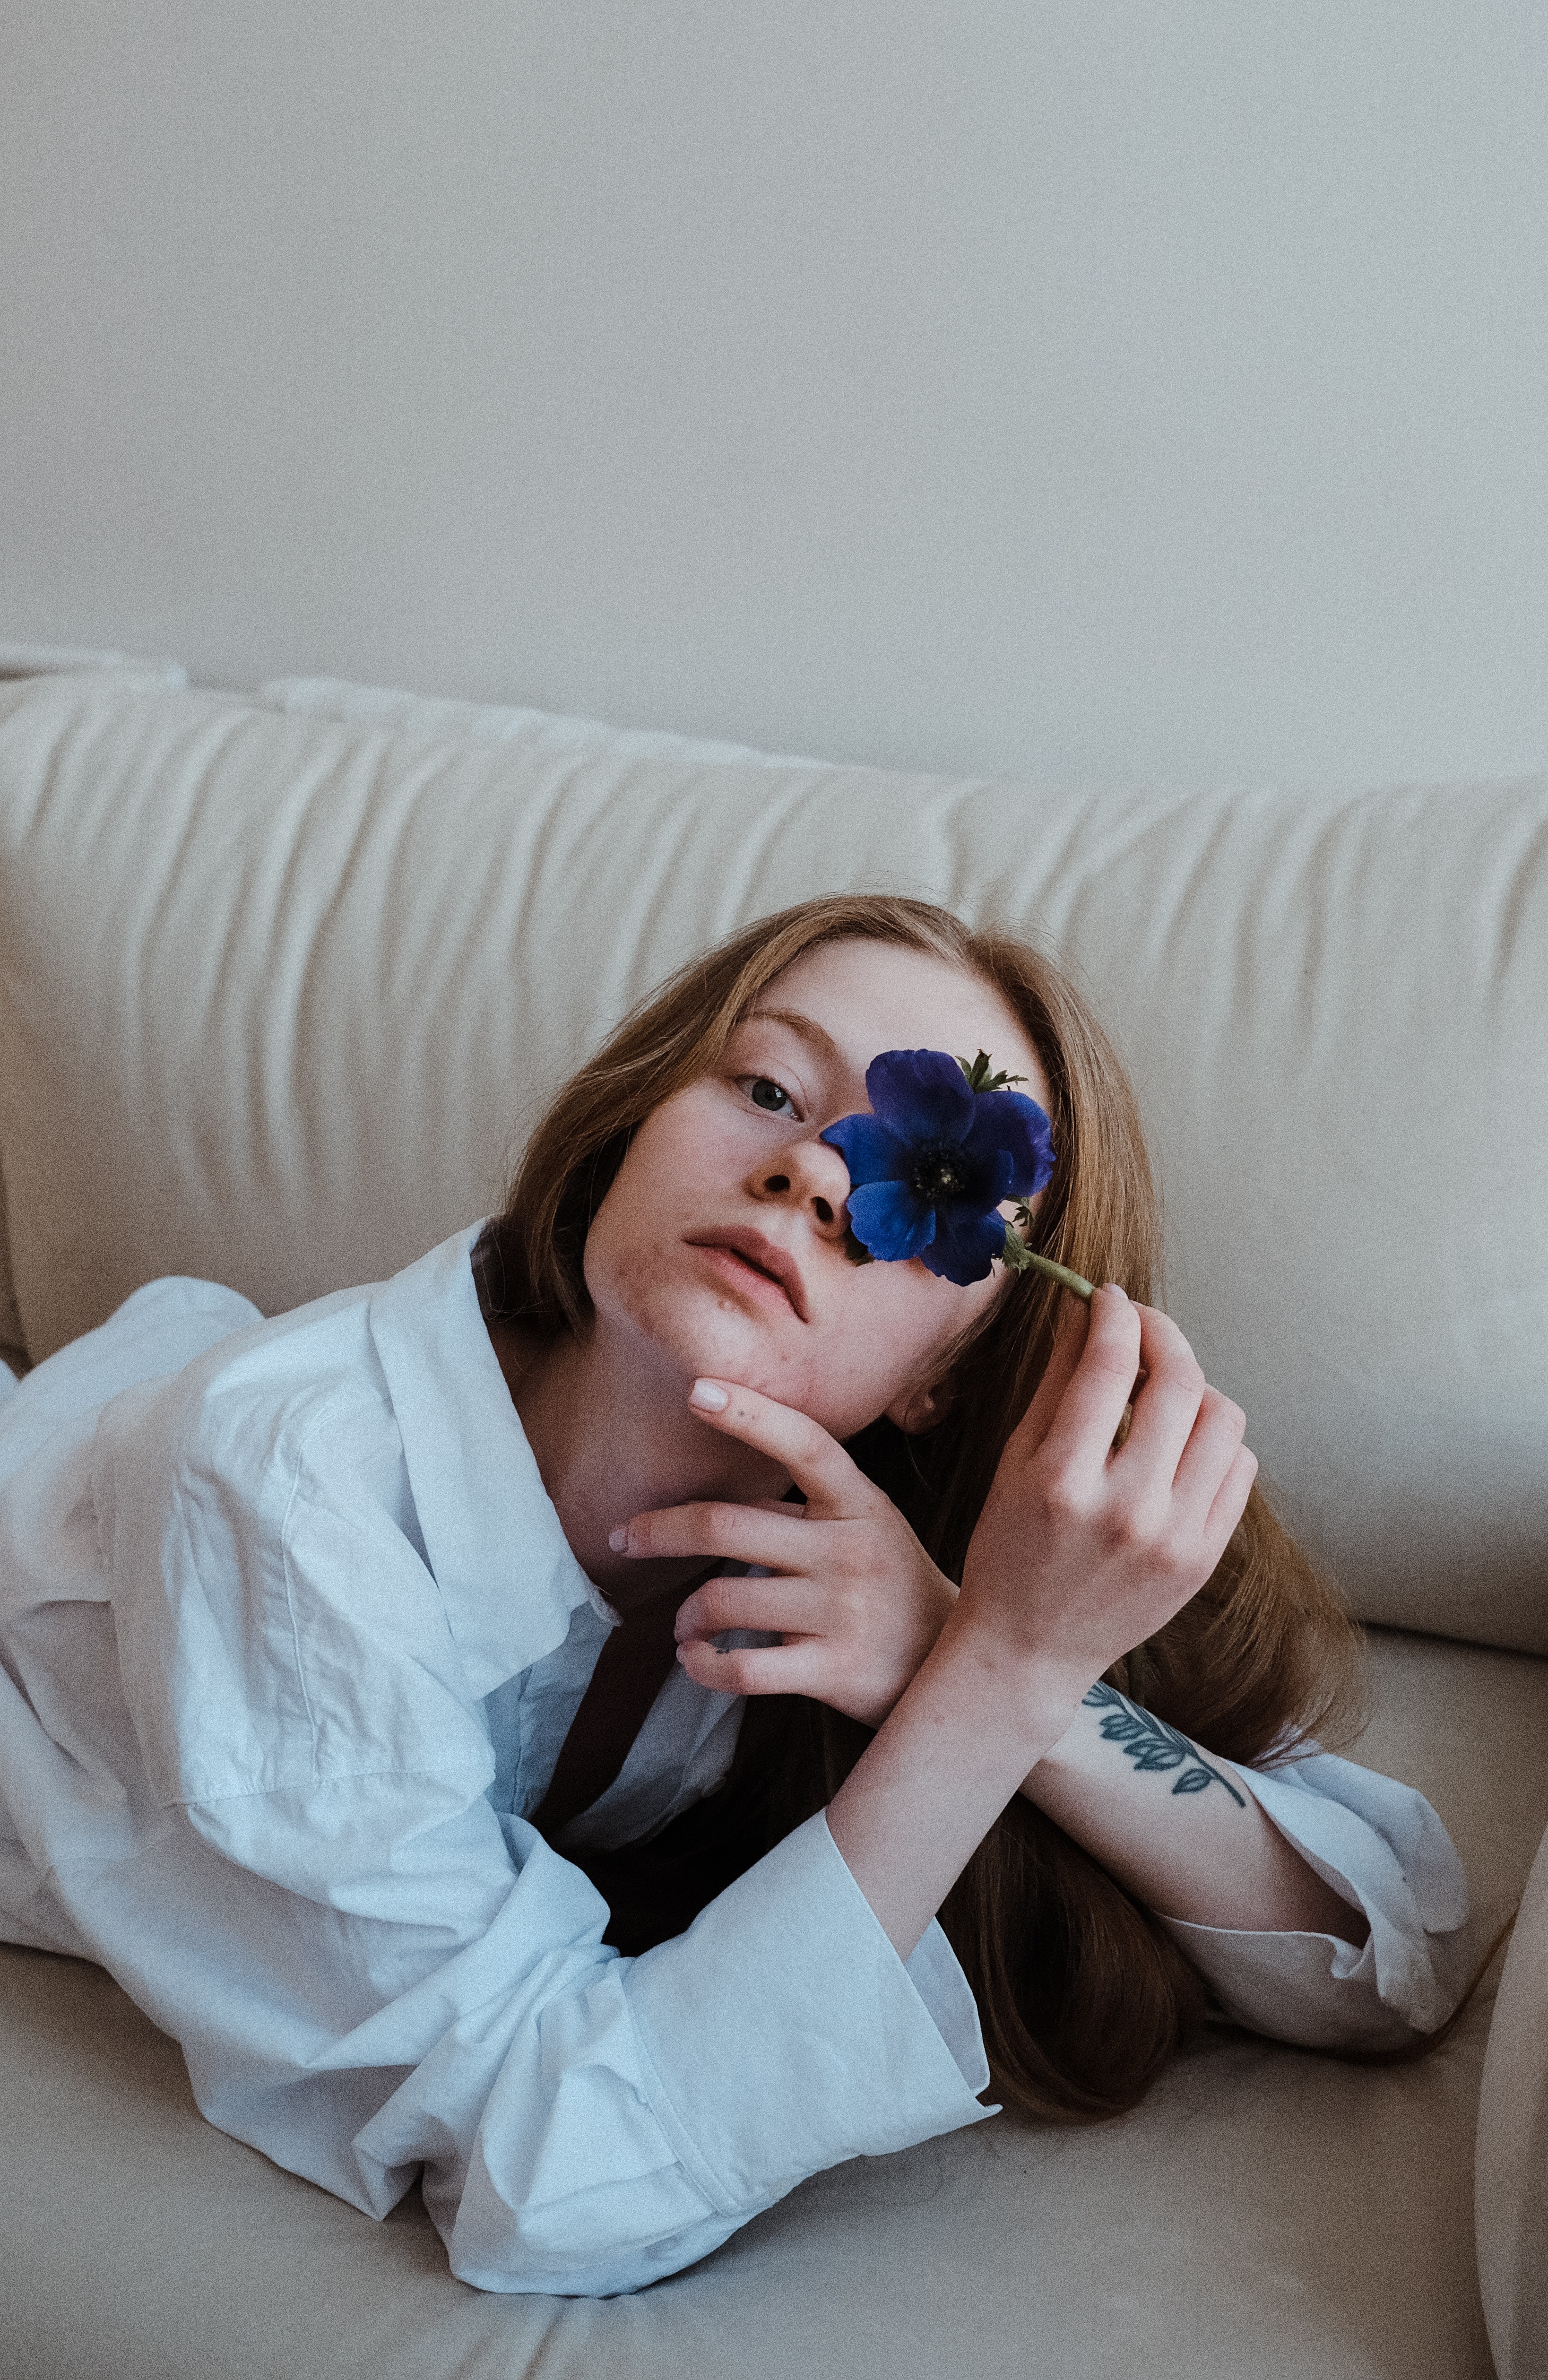
woman, glasses, hand, couch, arm, furniture, sunglasses, comfort, plant, tableware, gesture, happy, eyewear, flooring, drinkware, electric blue, ball, gadget, audio equipment, sitting, human leg, linens, room, living room, child, nail, throw pillow, cameras optics, portrait photography, fun, pillow, fur, camera, photo shoot